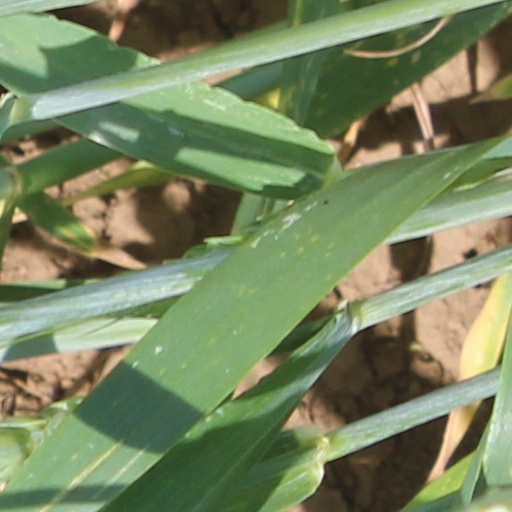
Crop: wheat